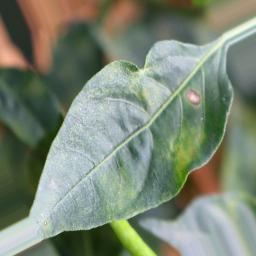
Label: cercospora